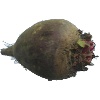
Label: beetroot